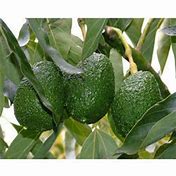
Label: Avocado